Érik Comas

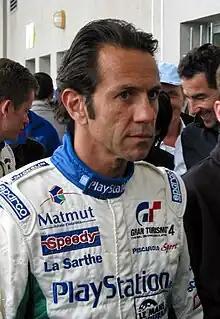
Comas at the 2005 24 Hours of Le Mans

Érik Gilbert Comas (born 28 September 1963) is a French former racing driver, who competed in Formula One from to . In Japanese motorsport, Comas won the All-Japan GT Championship in 1998 and 1999 with Nismo.